Assassination of Narayan Rao

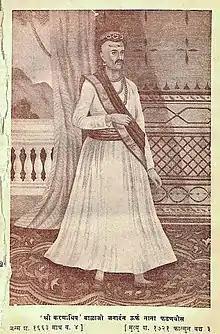

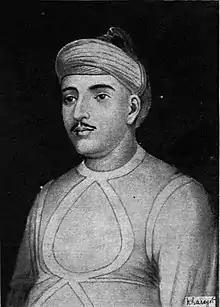

Upon hearing the news, Haripant Phadke hurriedly went to the palace with his troops and artillery but since he did not know what was happening inside he could not open fire on the structure. Many Maratha officials including Nana Phadnavis met at the Budhwar Police Station while others such as Bhavanrao Pratinidhi, Maloji Ghorpade and others went to the palace to obtain correct information of what had happened. The Gardis were guarding the premises of the palace and only allowed the Maratha officials to enter after laying down their arms. When they were permitted to meet Raghunathrao they found him lying on the courtyard of the groundfloor and by Gardi soldiers with their swords drawn out. In the meanwhile some of the other Gardis began hastily plundering the palace and were only pacified due to the help of some city bankers.